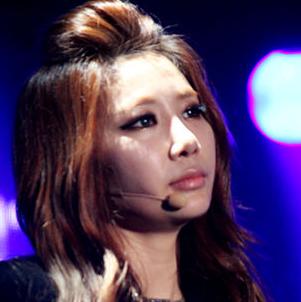
Age: 30